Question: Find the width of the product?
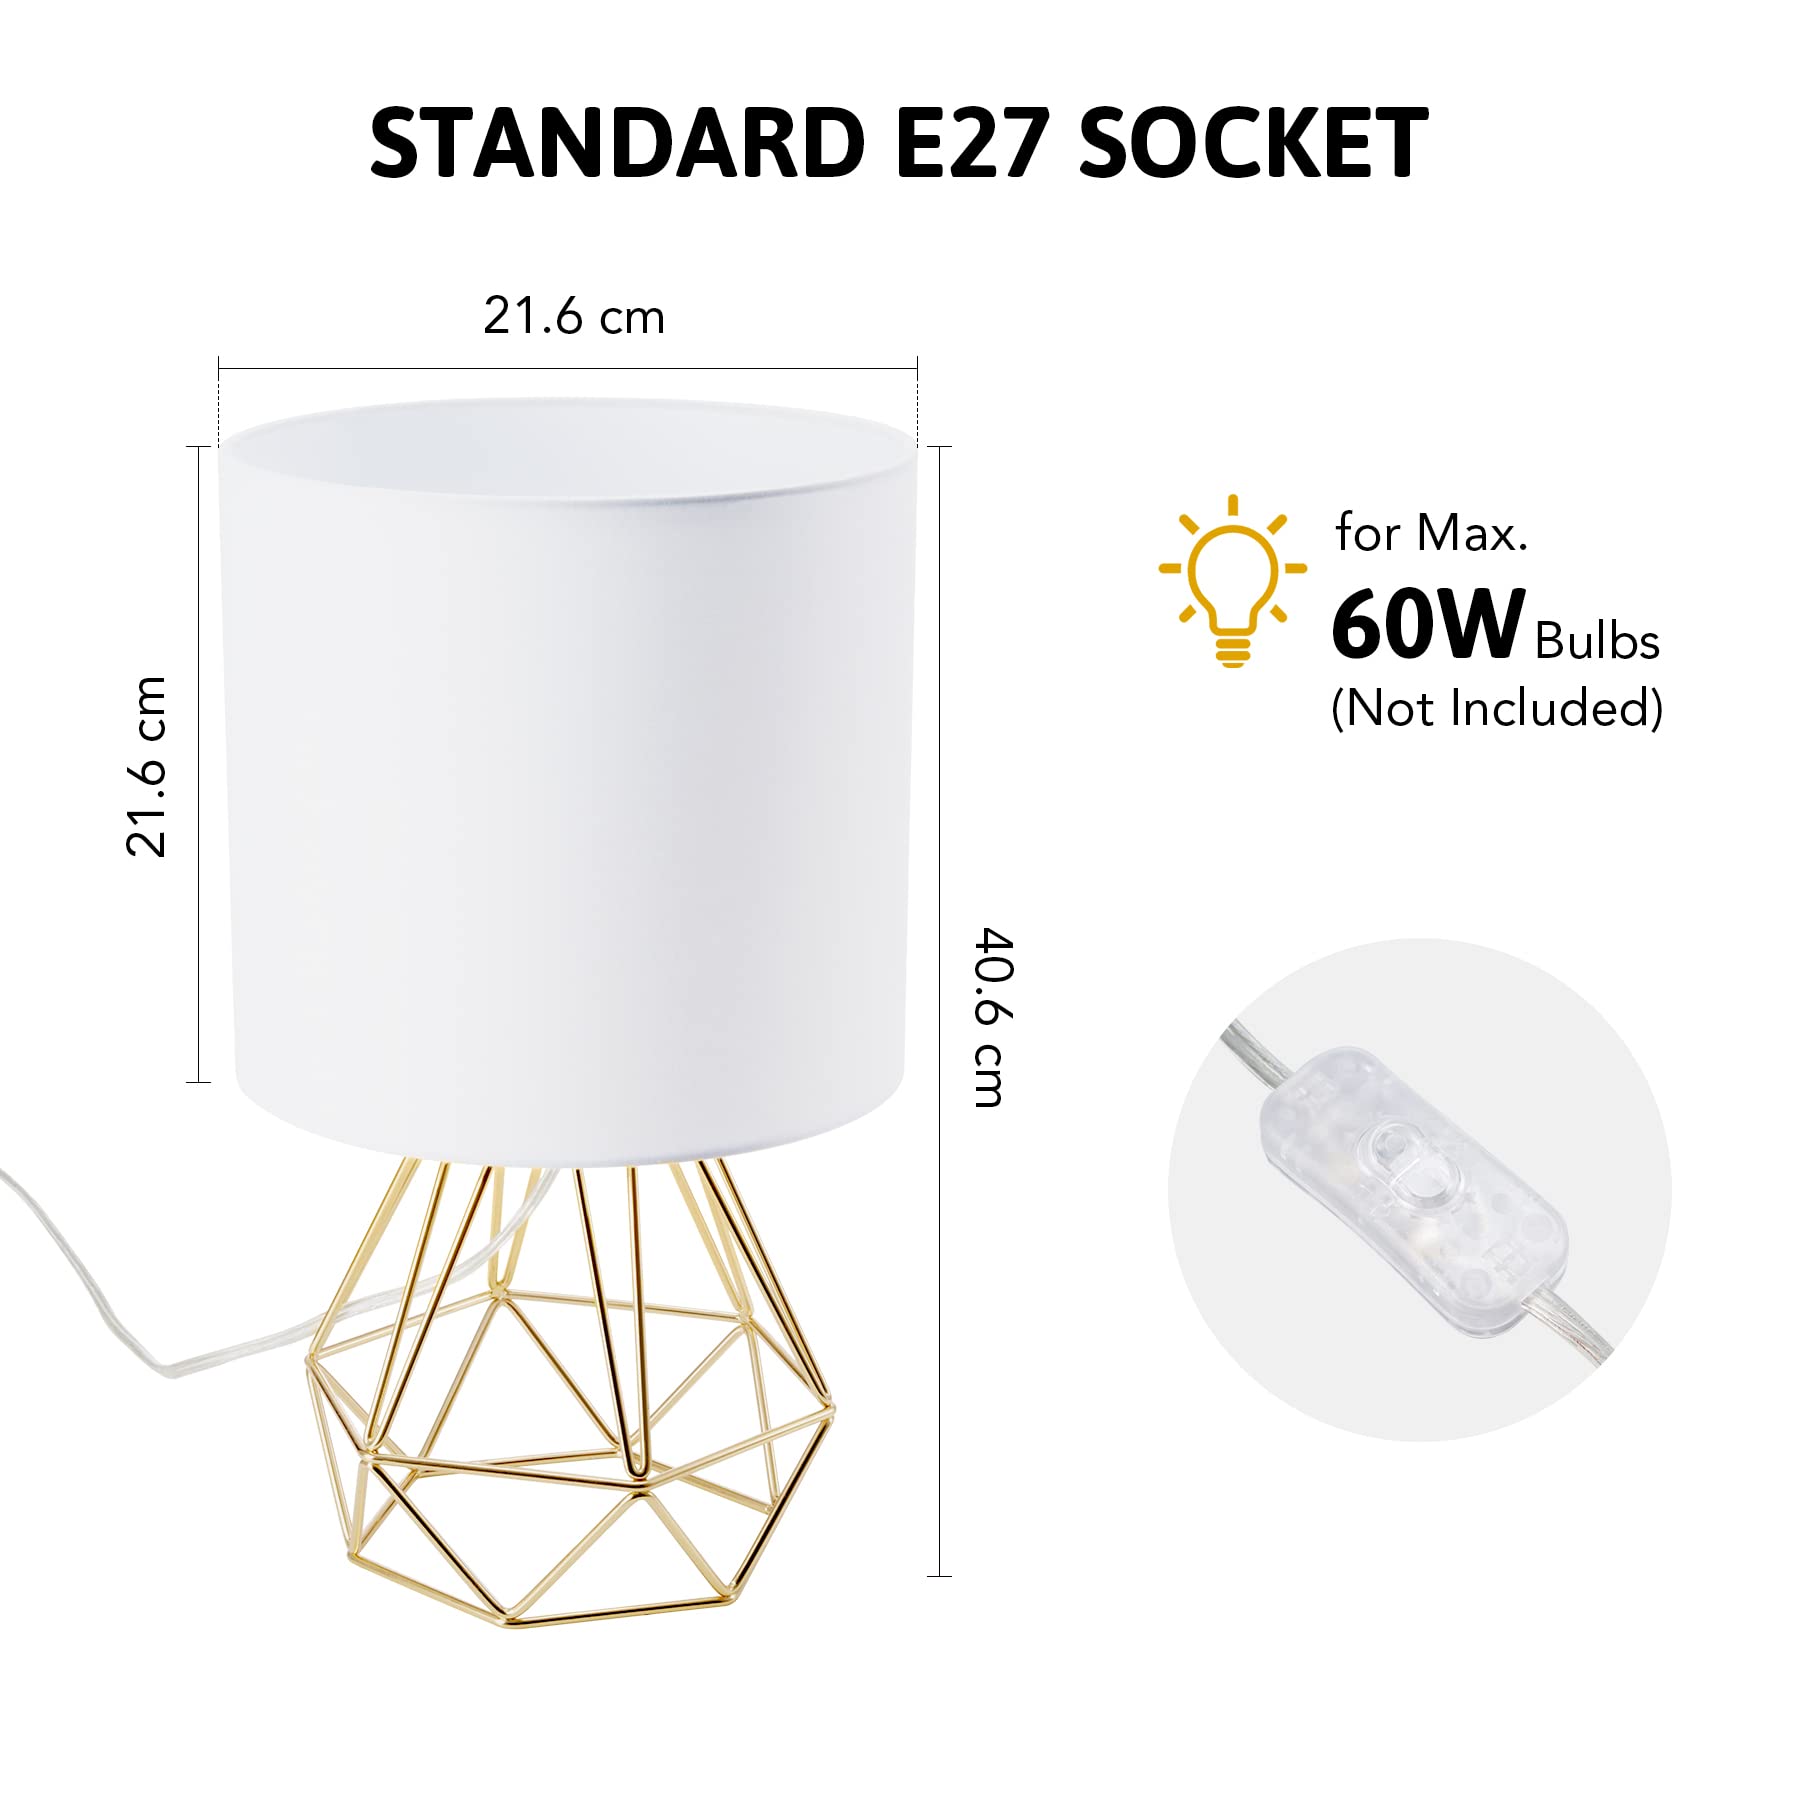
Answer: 21.6 centimetre